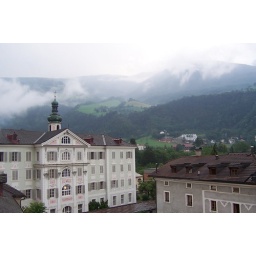
A lots of clouds out ok my window during my travel in brixen (2006)